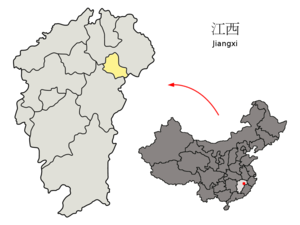
Yingtan
Yingtans beliggenhed i Jiangxi
Yingtan er en lille by på præfekturniveau i den østlige del af provinsen Jiangxi i Kina. Præfekturet har et areal på 3,554 km² og en befolkning på 1.140.000 mennesker. Den er et vigtigt jernbaneknudepunkt. Nær byen ligger rekreationsområdet Lónghǔ Shān 龙虎山 som af mange regnes som stedet hvor daoismen opstod.